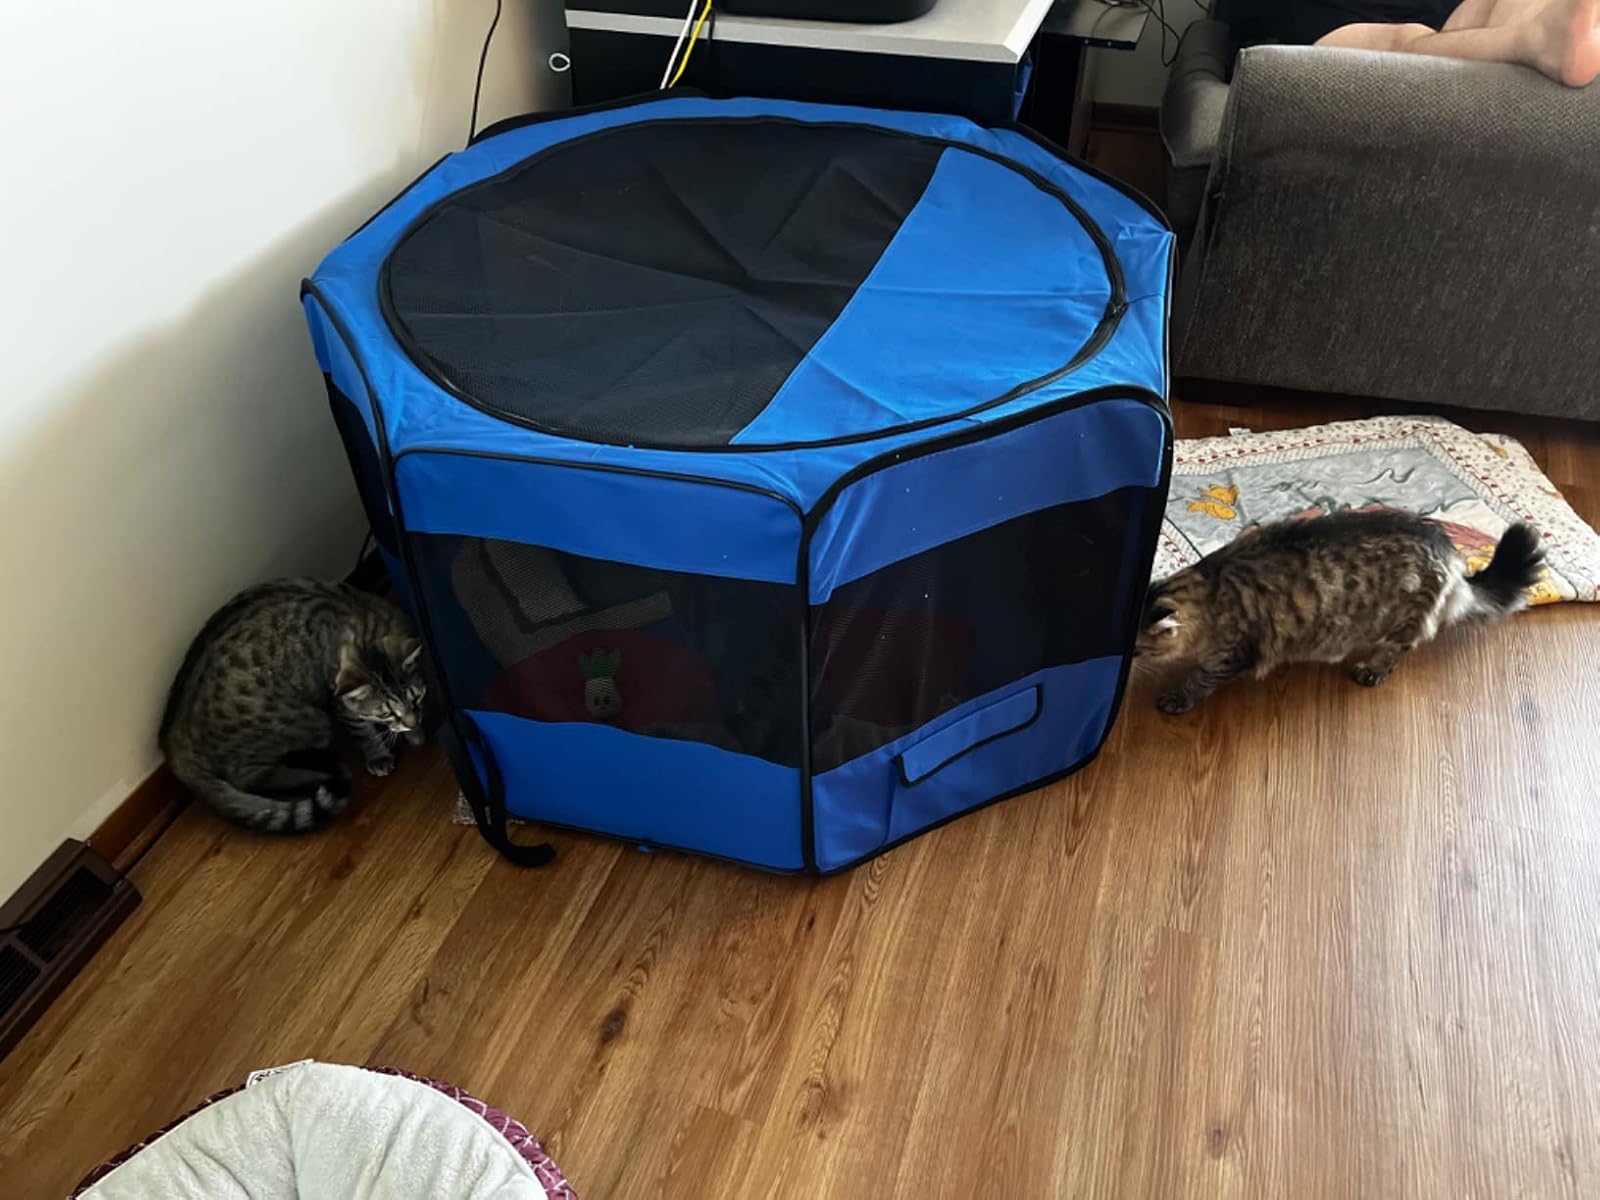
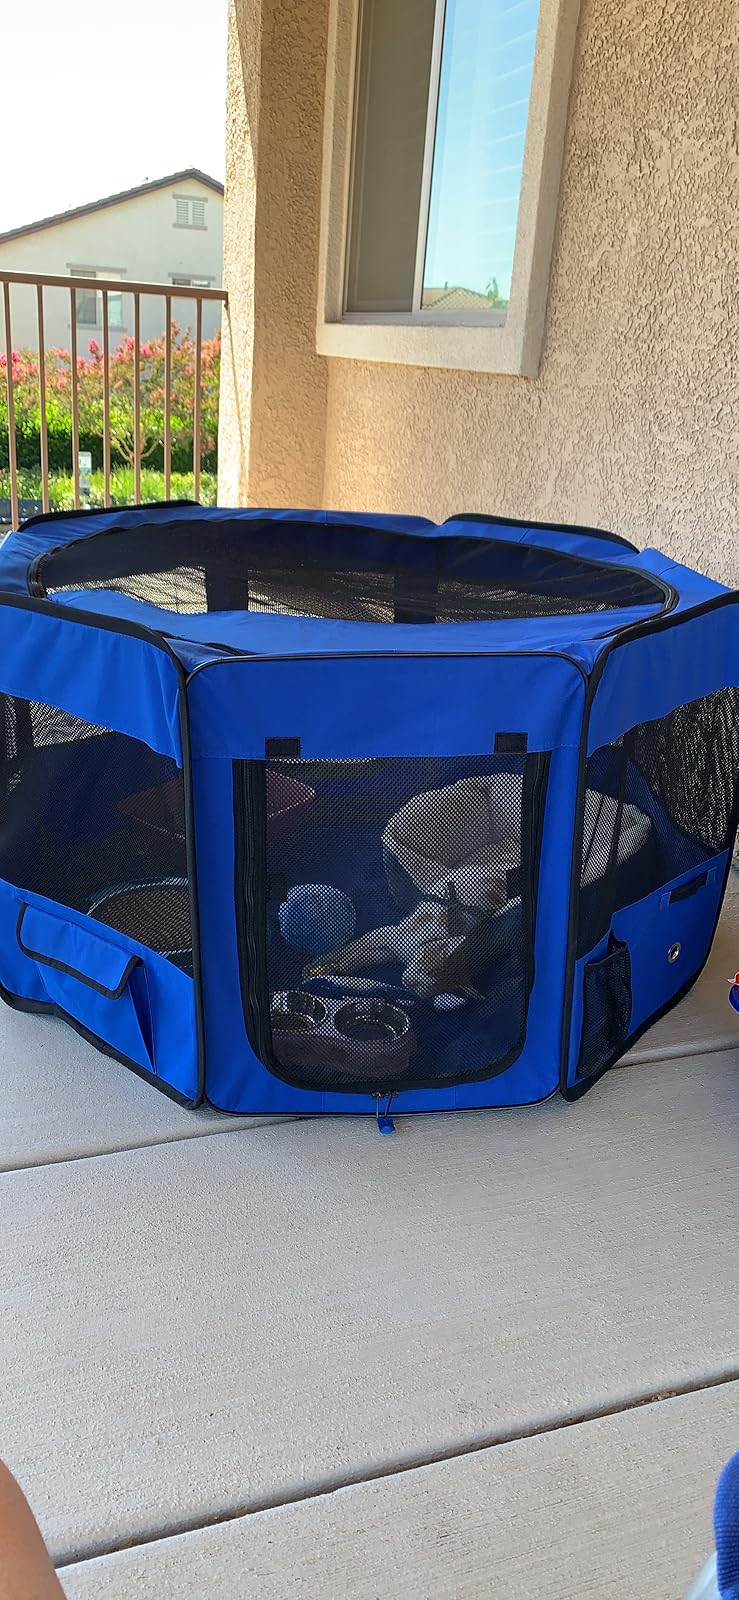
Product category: items_kennel
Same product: yes